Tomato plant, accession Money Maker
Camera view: vertical (180 deg); turntable rotation: 210 degrees
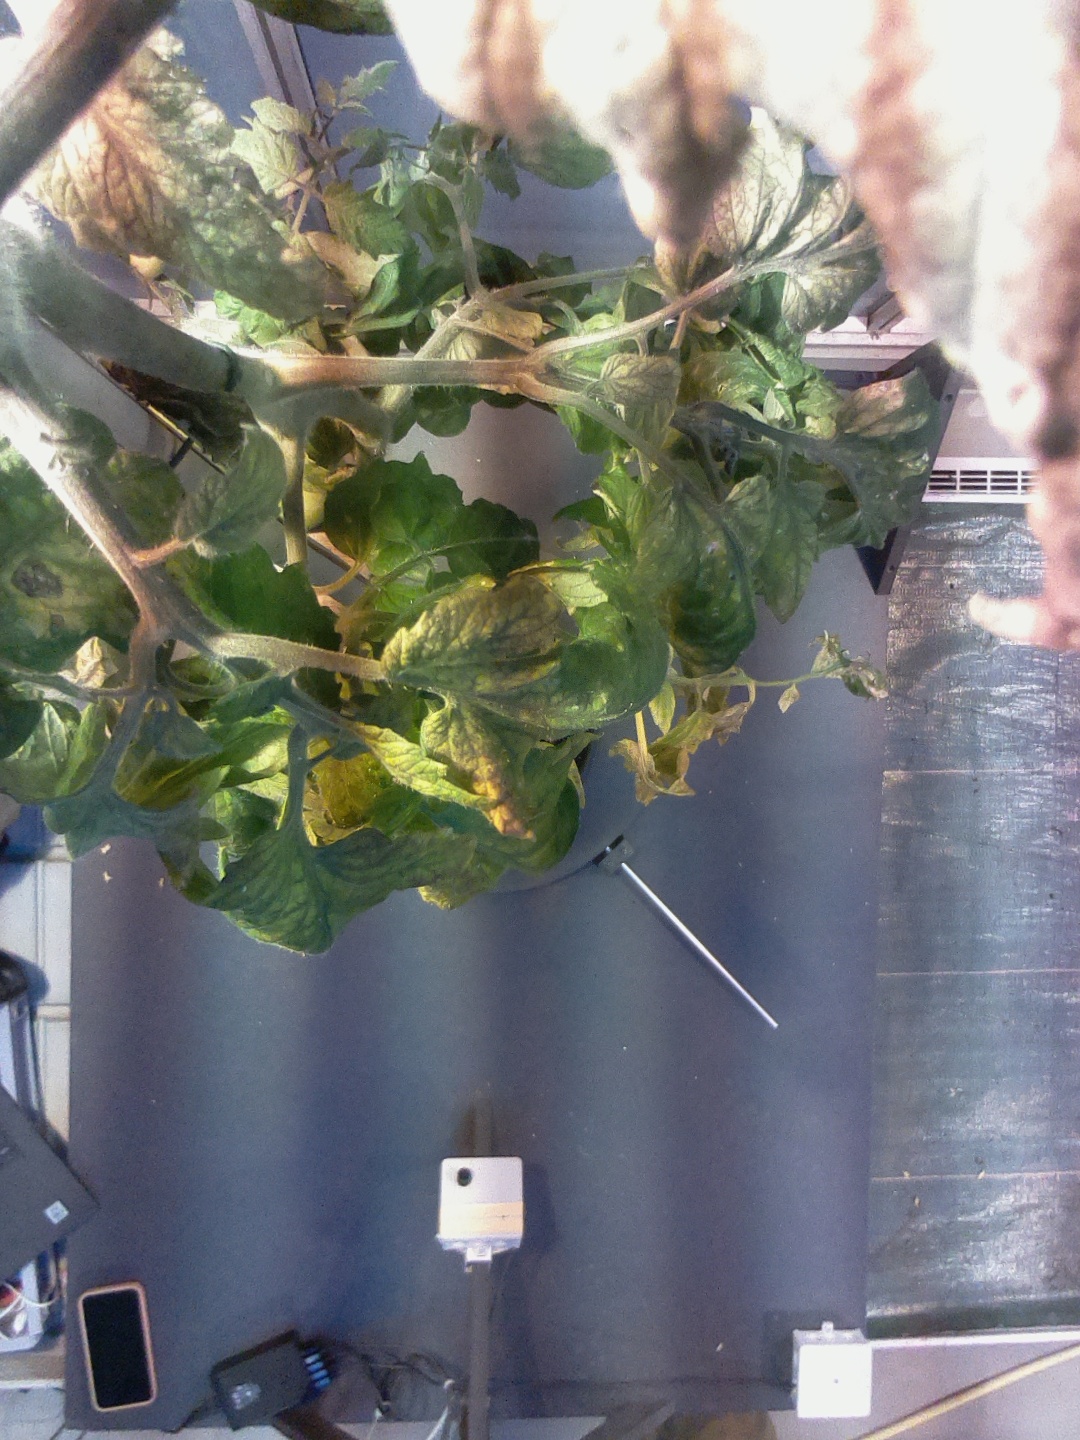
BBCH growth stage 75: 50%-60% of final fruit size